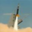
Label: rocket